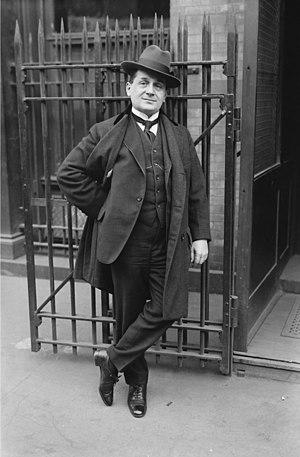
Albert Reiß/Albert Reiss, était un acteur et ténor allemand connu par ses performances au Bayerische Staatsoper de Munich, à la Royal Opera House de Londres ou à la Metropolitan Opera de New York plus de 1000 fois.